Bengal famine of 1943

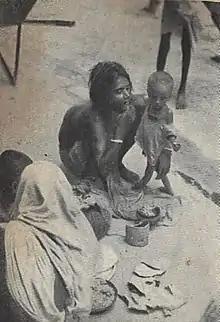
Old photograph of a woman squatting and tiny, emaciated toddler standing on a sidewalk. The woman is shirtless but squatting to conceal her breasts. The toddler is wearing rags.

Despite the organised and sometimes violent civil unrest immediately before the famine, there was no organised rioting when the famine took hold. However, the crisis overwhelmed the provision of health care and key supplies: food relief and medical rehabilitation were supplied too late, whilst medical facilities across the province were utterly insufficient for the task at hand. A long-standing system of rural patronage, in which peasants relied on large landowners to supply subsistence in times of crisis, collapsed as patrons exhausted their own resources and abandoned the peasants.